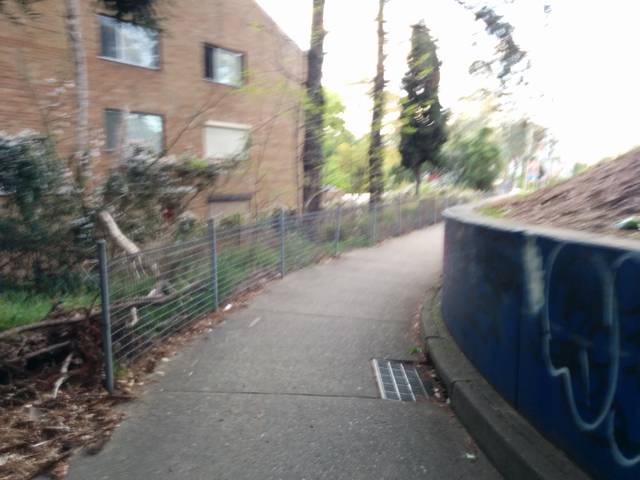
Region: Australia
Coordinates: -33.87, 150.961